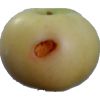
Label: Apple 6